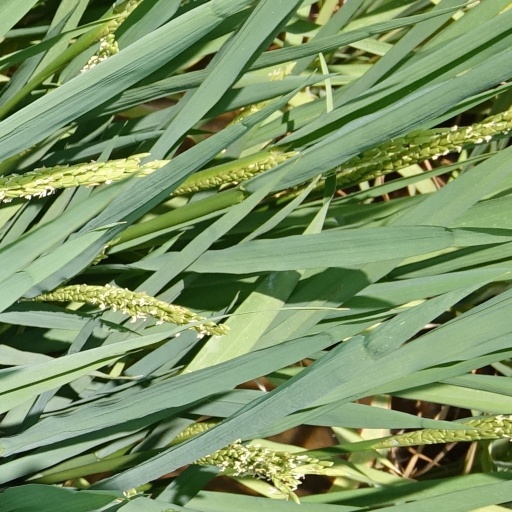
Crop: rice